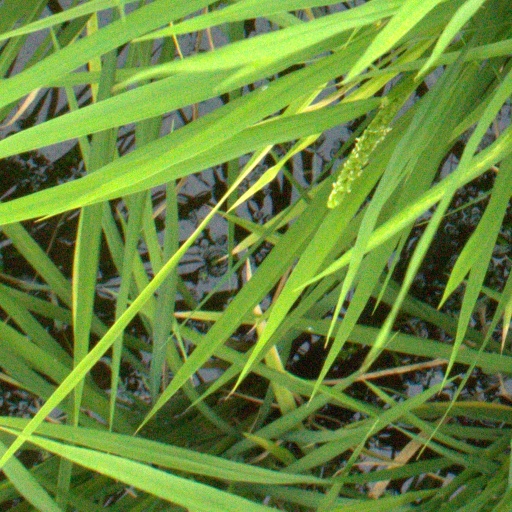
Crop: rice